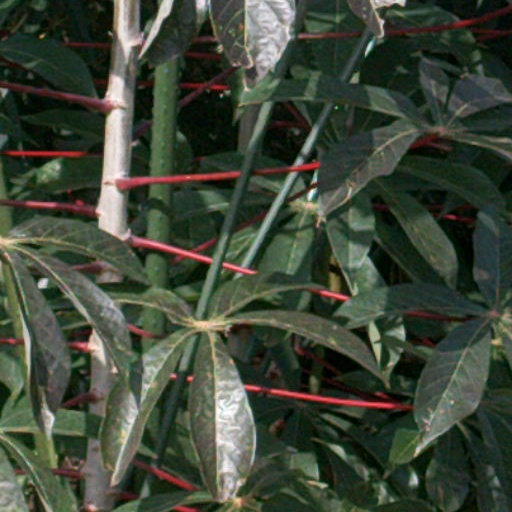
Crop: cassava